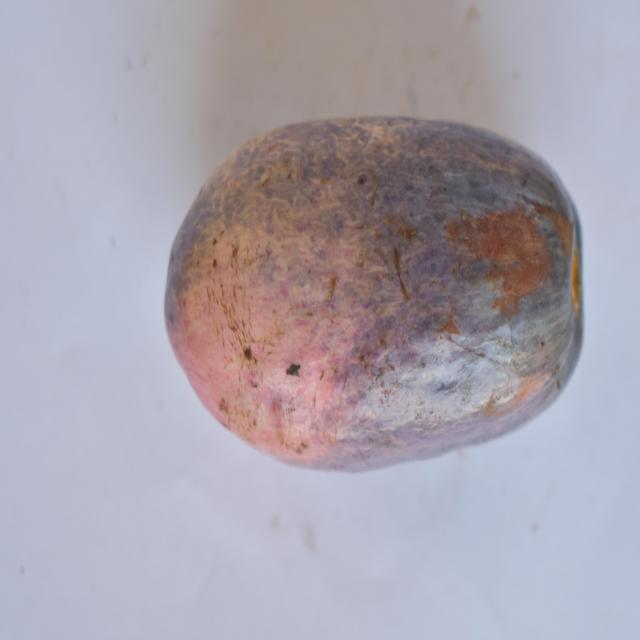
Plum grade: unripe